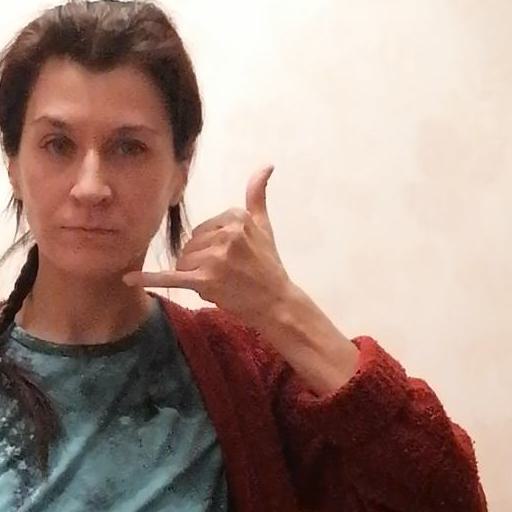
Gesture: call